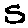
Label: 5